British Rail Class 43 (HST)

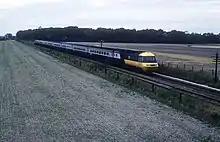
An eight-car East Coast Main Line set in 1979

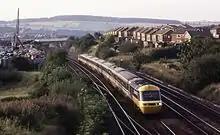
A seven-car Cross Country set in the 1980s

When Crewe Works built them, the InterCity 125 units were considered to be diesel multiple units, and were allocated Classes 253 and 254 for Western and Eastern Region services respectively. The locomotives were introduced in the Midland region later.